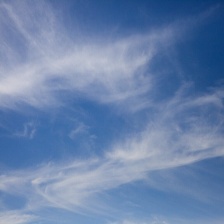
Cloud type: Cirrus